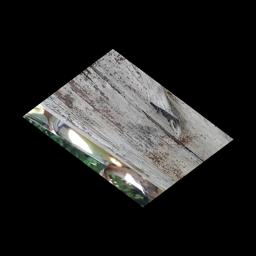
Label: PSEUDOSTEM WEEVIL